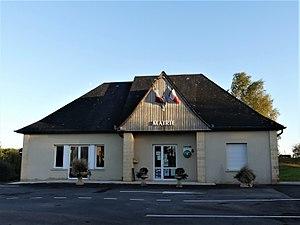
La mairie de Saint-Aulaire, Corrèze, France.
Saint-Aulaire est une commune française située dans le département de la Corrèze, en région Nouvelle-Aquitaine.